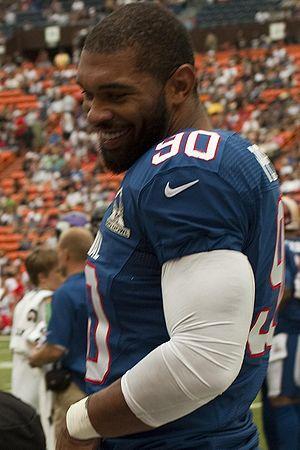
Julius Frazier Peppers est un joueur américain de football américain, né le 18 janvier 1980 à Wilson, qui évoluait au poste de defensive end. Surnommé « The Freak Of Nature », il fut drafté par les Panthers de la Caroline au 1ᵉʳ tour, 2ᵉ choix de la Draft 2002 de la NFL. Il a joué sa carrière universitaire chez les Tar Heels de Caroline du Nord.